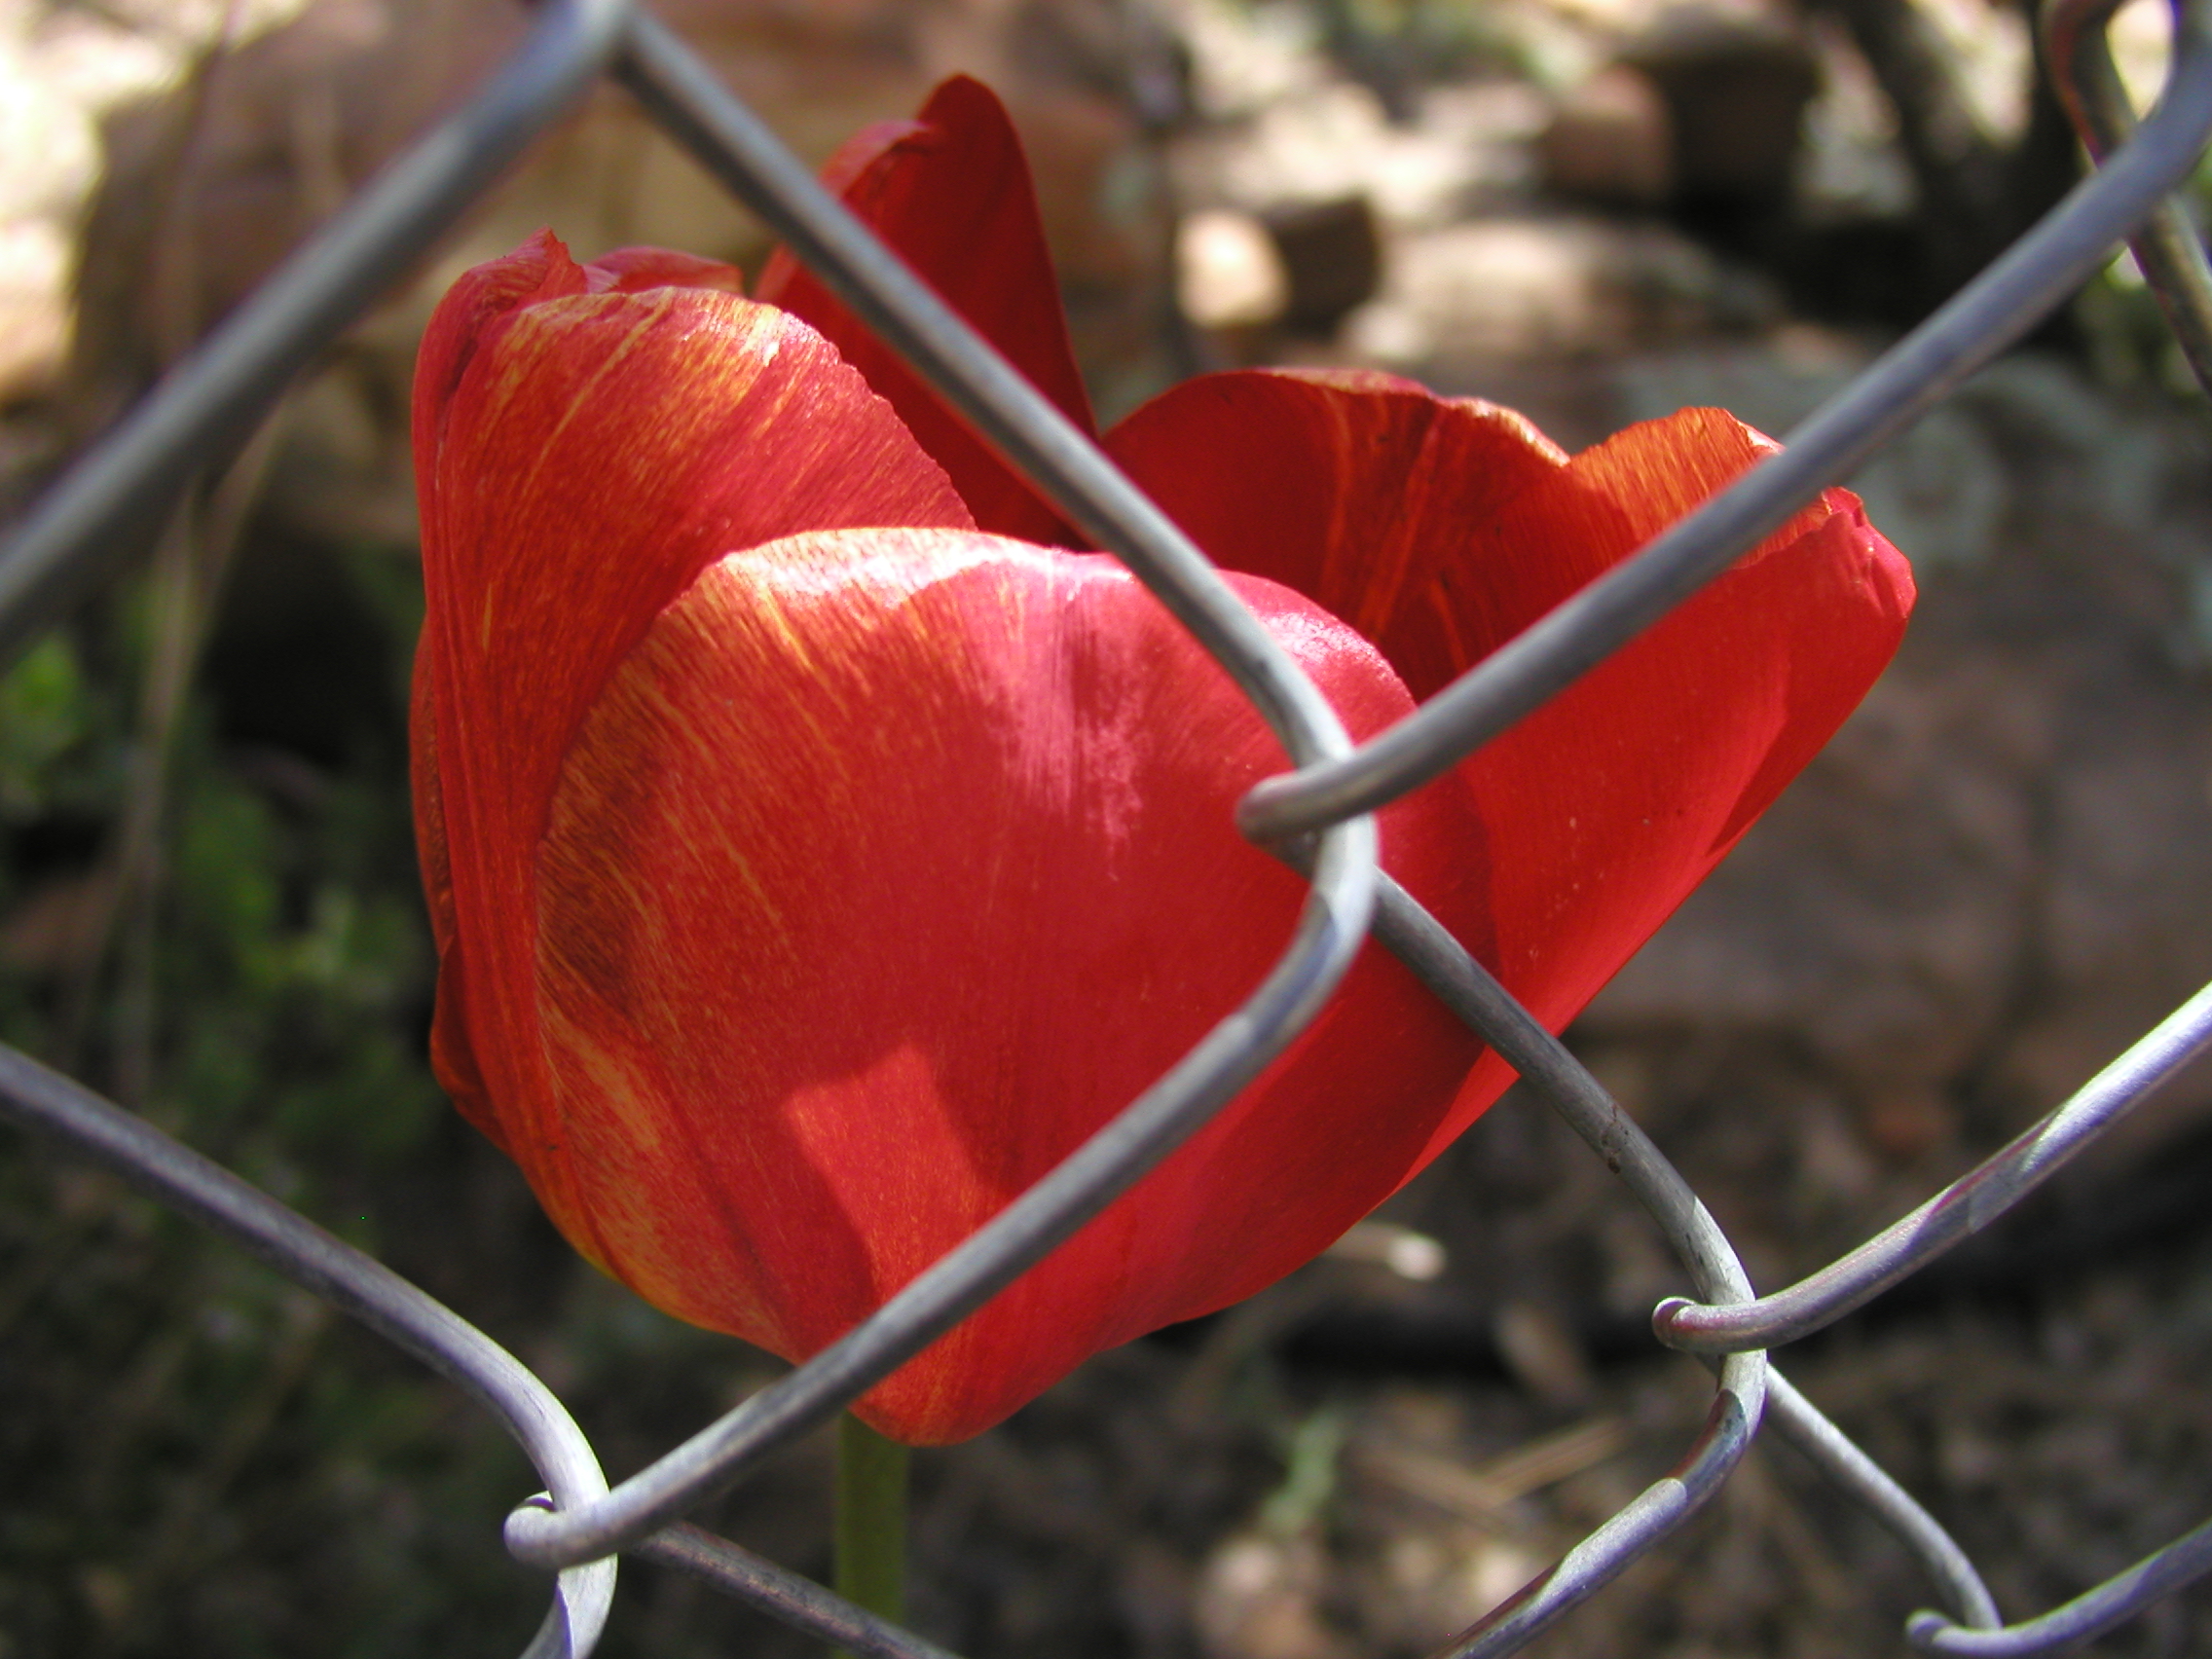
plant, leaf, flower, petal, tulip, red, botany, flora, arizona, close up, poppy, strawberryaz, macro photography, flowering plant, plant stem, land plant